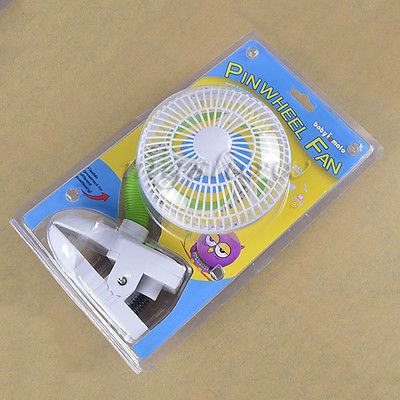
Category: fan